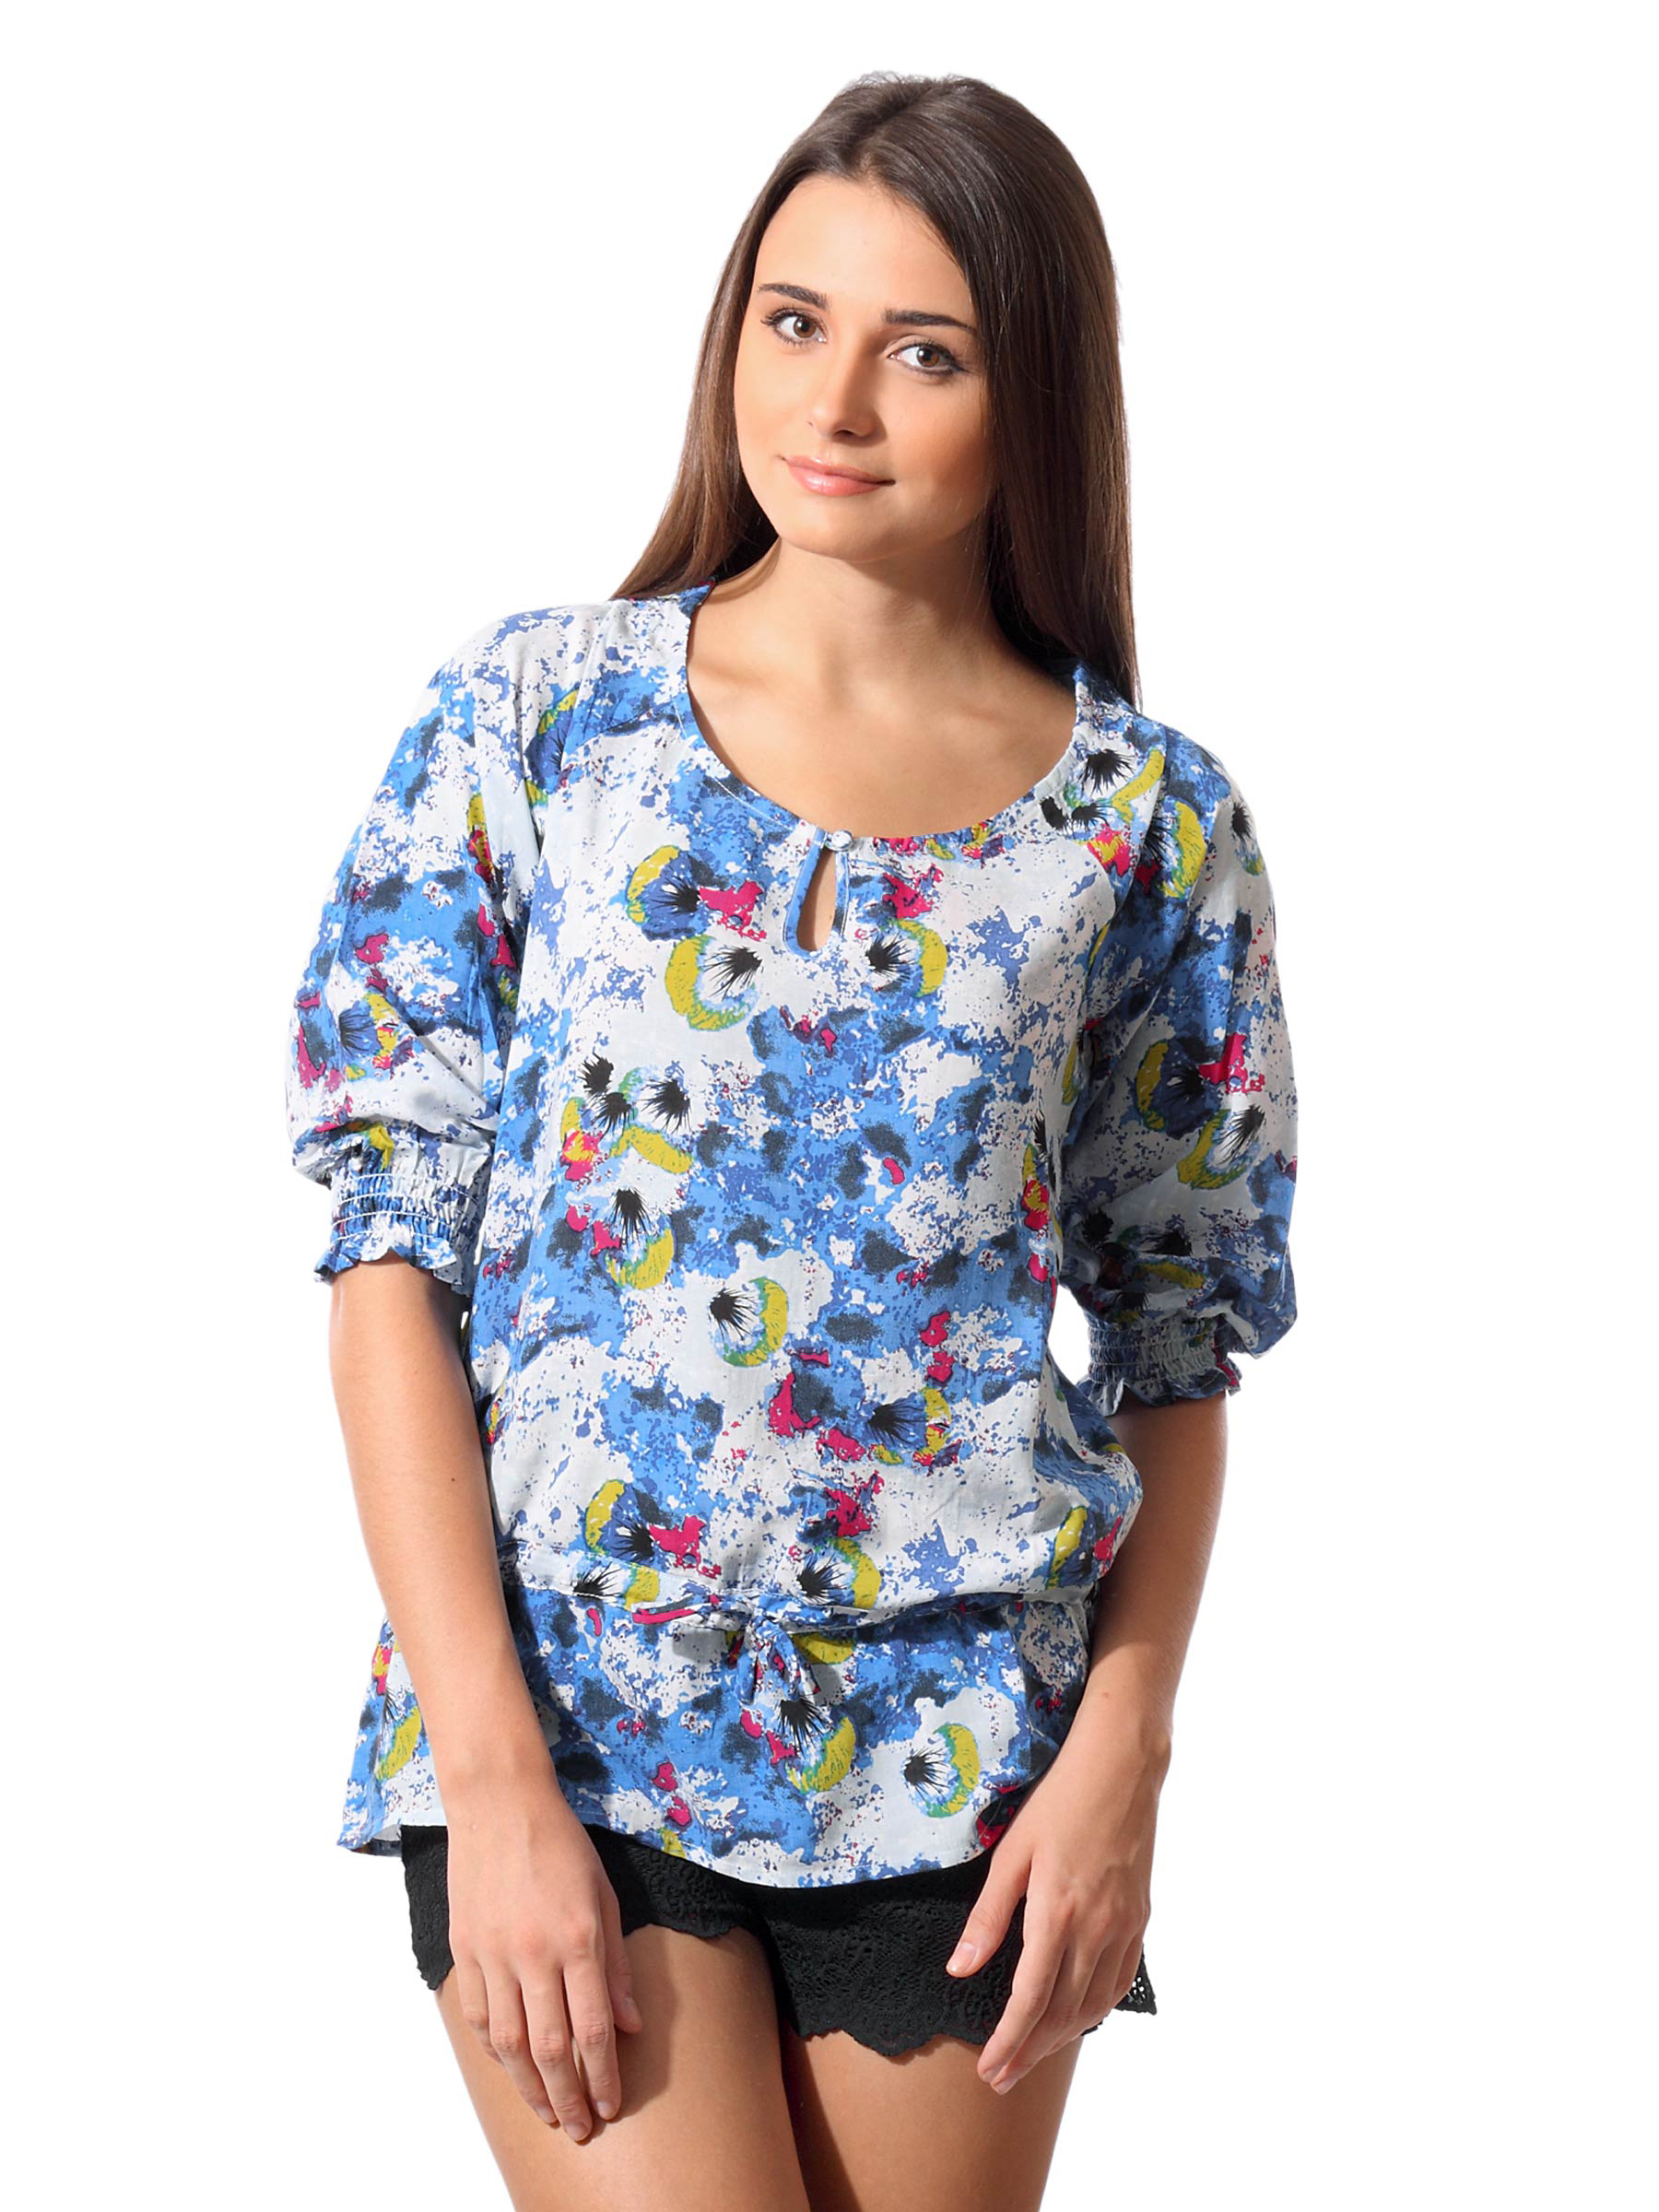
ONLY Women Blue Printed Tunic
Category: Apparel / Topwear / Tunics
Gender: Women
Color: Blue
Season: Summer 2012
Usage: Casual